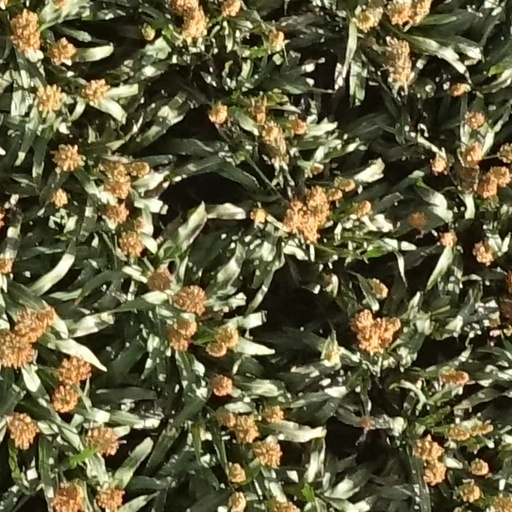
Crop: sorghum